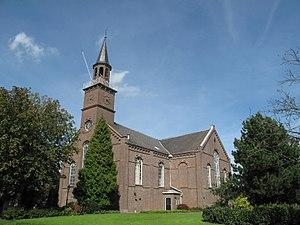
Fijnaart est un village situé dans la commune néerlandaise de Moerdijk, dans la province du Brabant-Septentrional. Le 1ᵉʳ janvier 2009, Fijnaart et Heijningen comptaient ensemble 6 261 habitants.